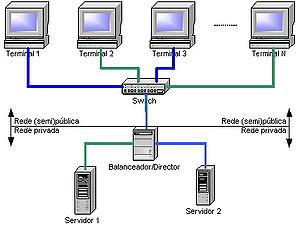
En informatique, la répartition de charge désigne le processus de répartition d’un ensemble de tâches sur un ensemble de ressources, dans le but d’en rendre le traitement global plus efficace. Les techniques de répartition de charge permettent à la fois d’optimiser le temps de réponse pour chaque tâche, tout en évitant de surcharger de manière inégale les nœuds de calcul.
On parle de grappe de serveurs, de cluster, de groupement de serveurs ou de ferme de calcul pour désigner des techniques consistant à regrouper plusieurs ordinateurs indépendants appelés nœuds, afin de permettre une gestion globale et de dépasser les limitations d'un ordinateur pour :